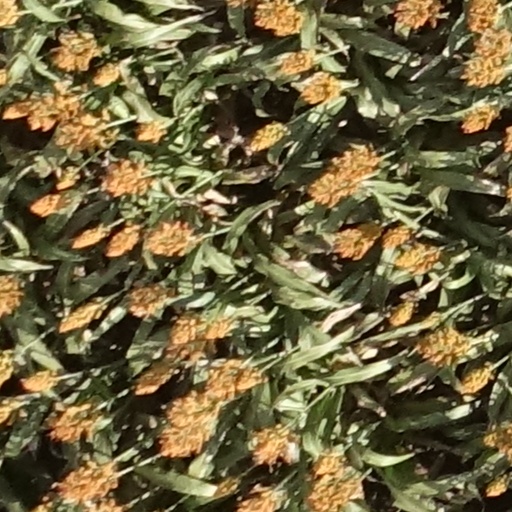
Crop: sorghum